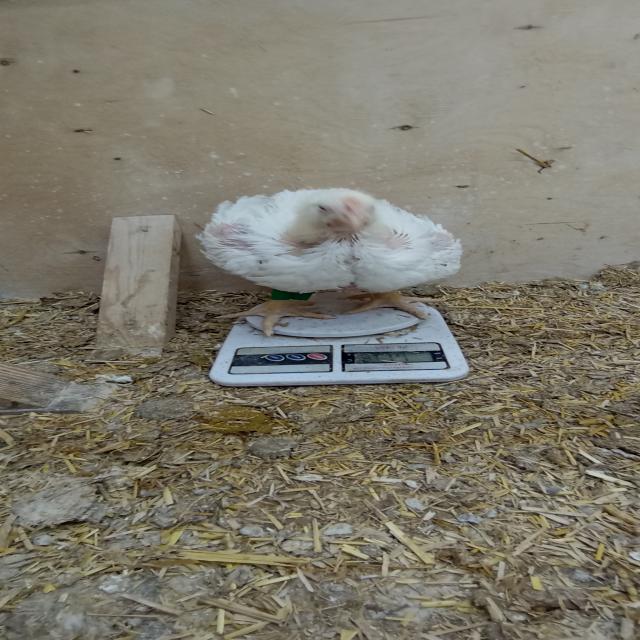
Weight: 1480 g